Electric generator

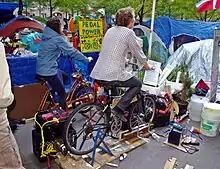
Protesters at Occupy Wall Street using bicycles connected to a motor and one-way diode to charge batteries for their electronics

Motor vehicles require electrical energy to power their instrumentation, keep the engine itself operating, and recharge their batteries. Until about the 1960s motor vehicles tended to use DC generators (dynamos) with electromechanical regulators. Following the historical trend above and for many of the same reasons, these have now been replaced by alternators with built-in rectifier circuits.